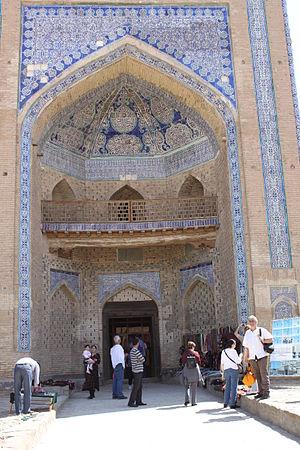
Portail de la Mohammed Rahim Khan madrasa
La médersa Mohammed Rahim Khan est une ancienne médersa située à Khiva en Ouzbékistan. Elle se trouve dans le quartier fortifié d'Itchan Kala dont l'ensemble est inscrit à la liste du patrimoine mondial de l'Unesco.
Khiva est une ville d'Ouzbékistan, située au nord-ouest de ce pays dans une oasis à 469 kilomètres de Boukhara. Son ancien nom, Khwarezm, est celui de la région historique dont elle fut la capitale.